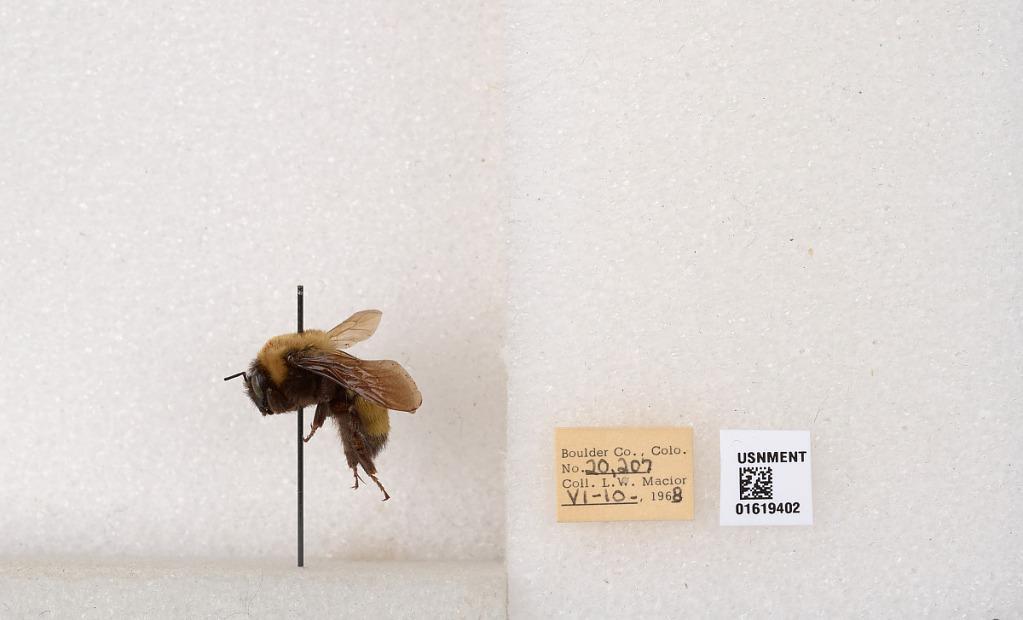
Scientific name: Bombus (Bombus) nevadensis Cresson